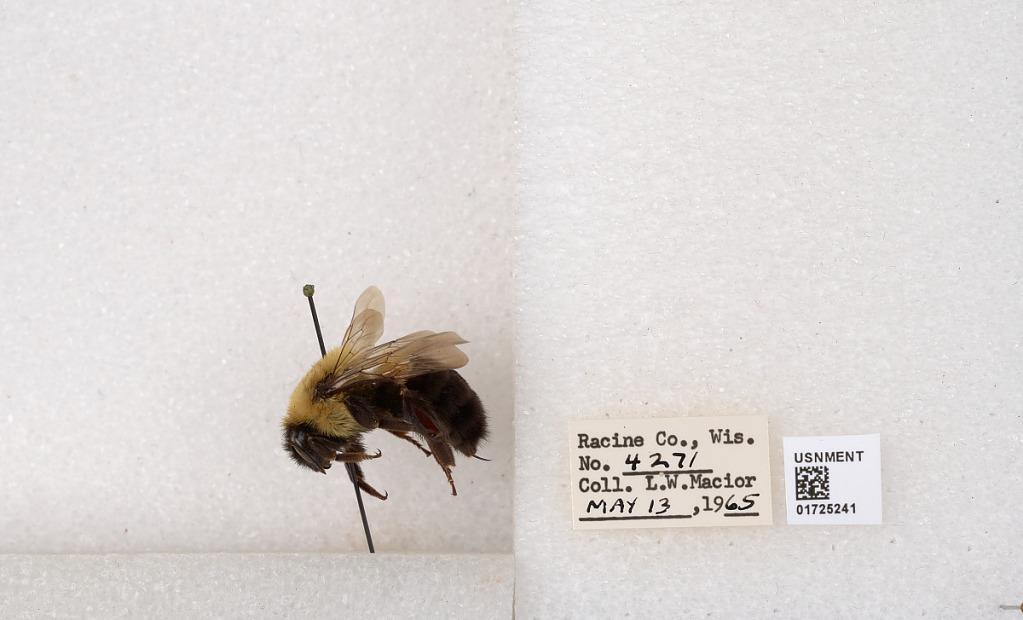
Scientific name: Bombus impatiens Cresson
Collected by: L. Macior
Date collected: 1965-5-13
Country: United States
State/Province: Wisconsin
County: Racine
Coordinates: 42.7299, -87.8123